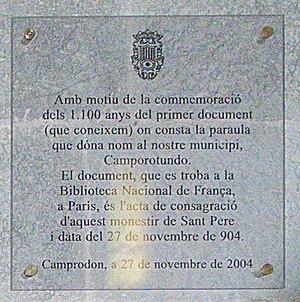
Plaque commémorative, monastère Saint-Pierre, Camprodon (Ripollès, Gérone, Catalogne, Espagne) Español: Placa commemorativa, monasterio San Pedro, Camprodón (Ripollés, Gerona, Cataluña, España) This is a photo of a monument indexed in the Catalan heritage register of Béns Culturals d'Interès Nacional and the Spanish heritage register of Bienes de Interés Cultural under the reference RI-51-0000566.